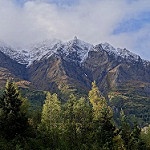
Label: mountain